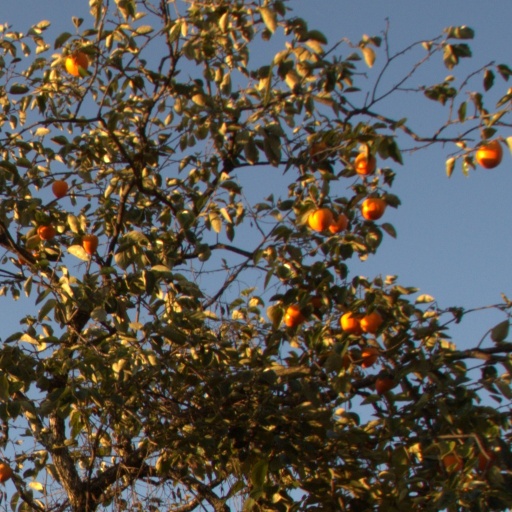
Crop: grape